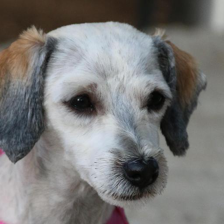
Label: animals